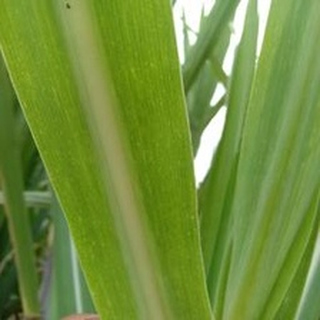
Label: sugarcane_mosaic